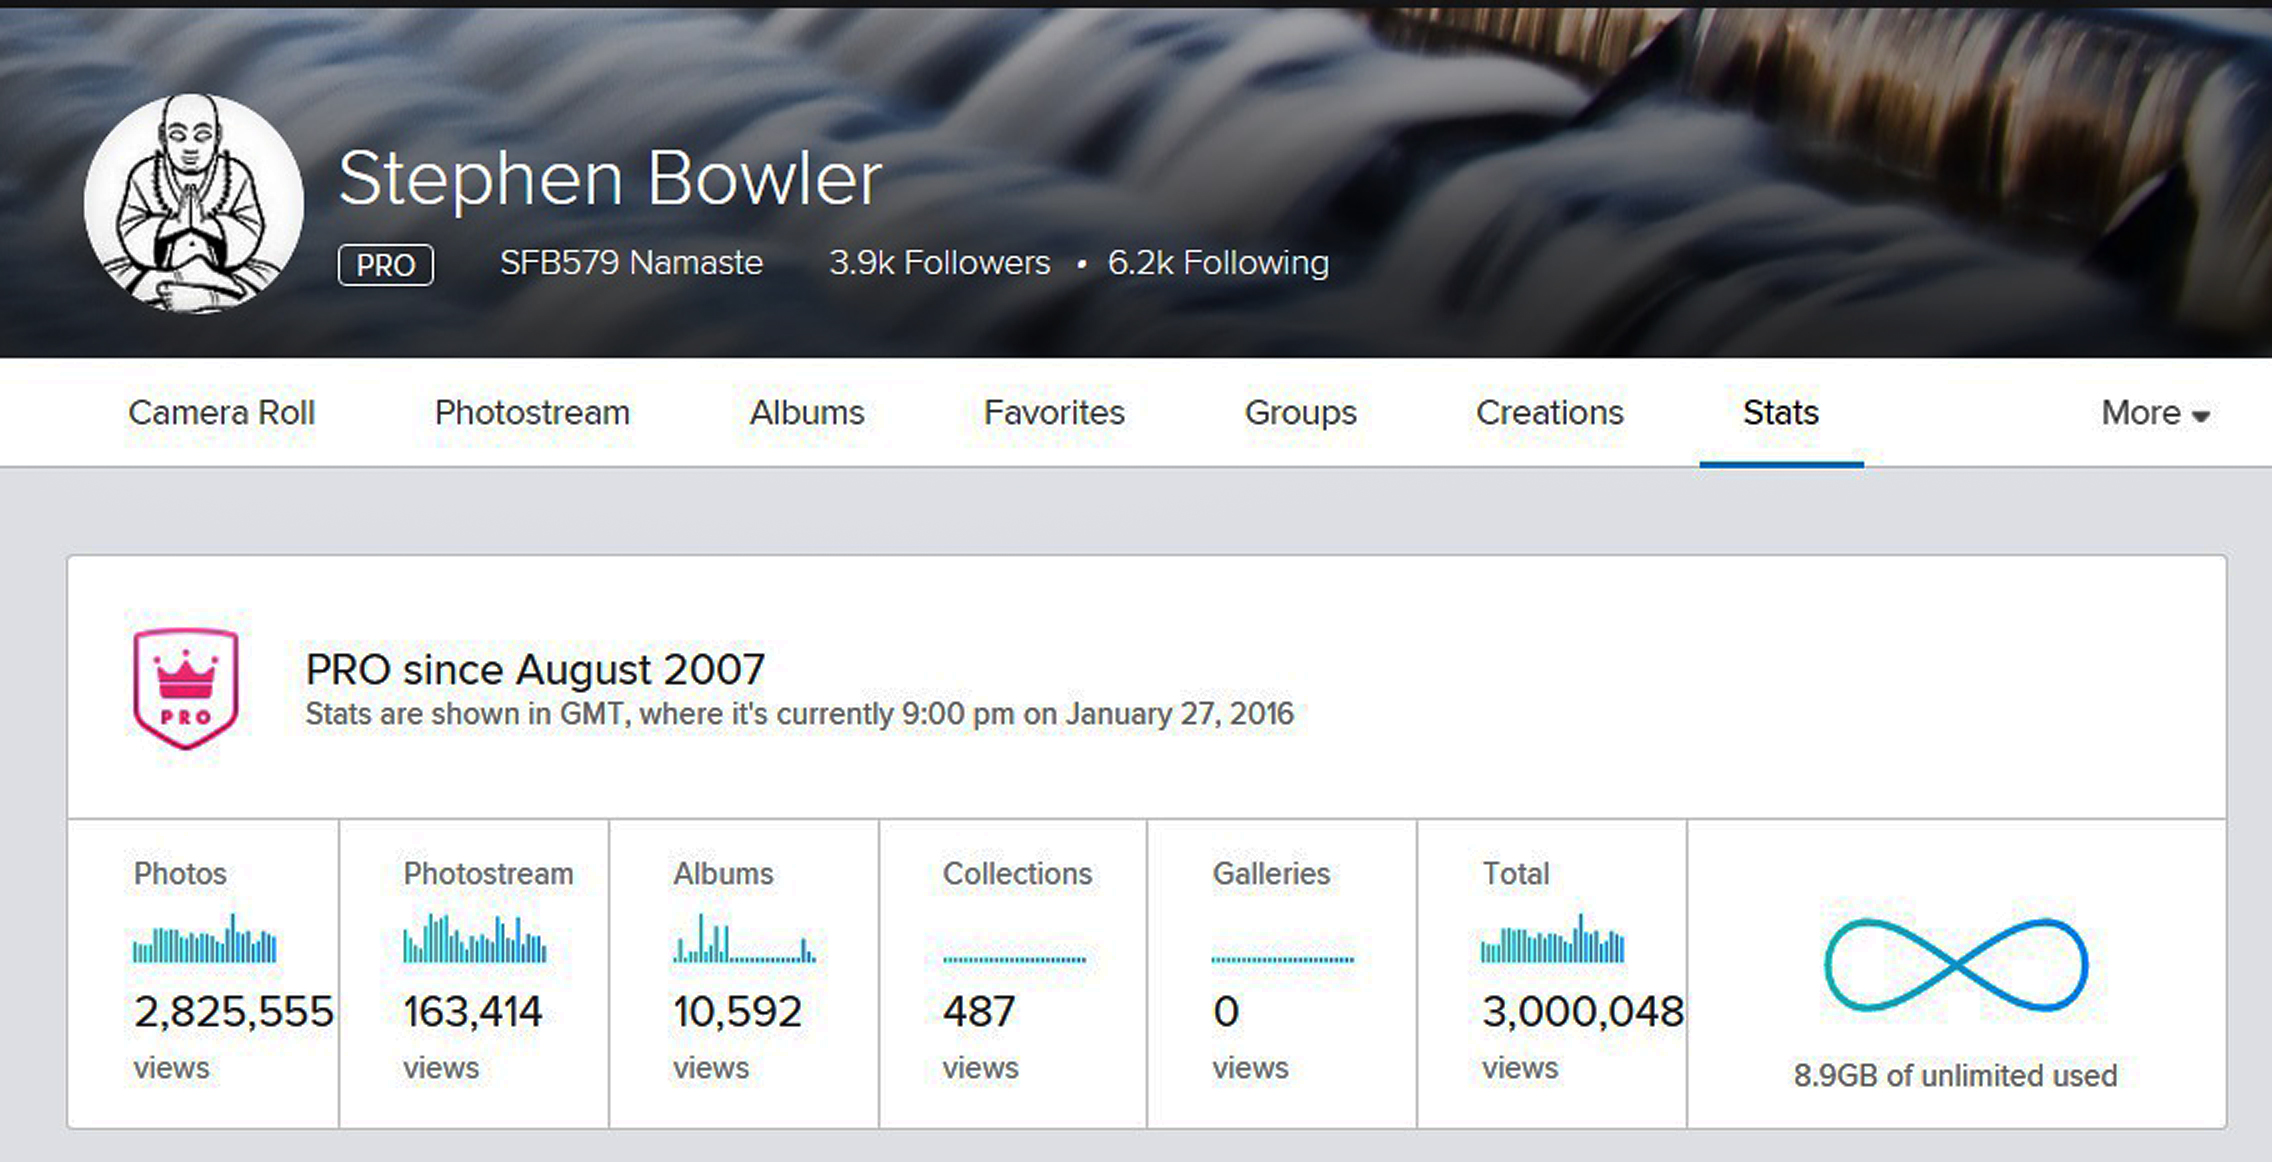
screen, tablet, brand, font, flickr, text, shot, pc, document, views, count, screenshot, statistics, member, screengrab, stats